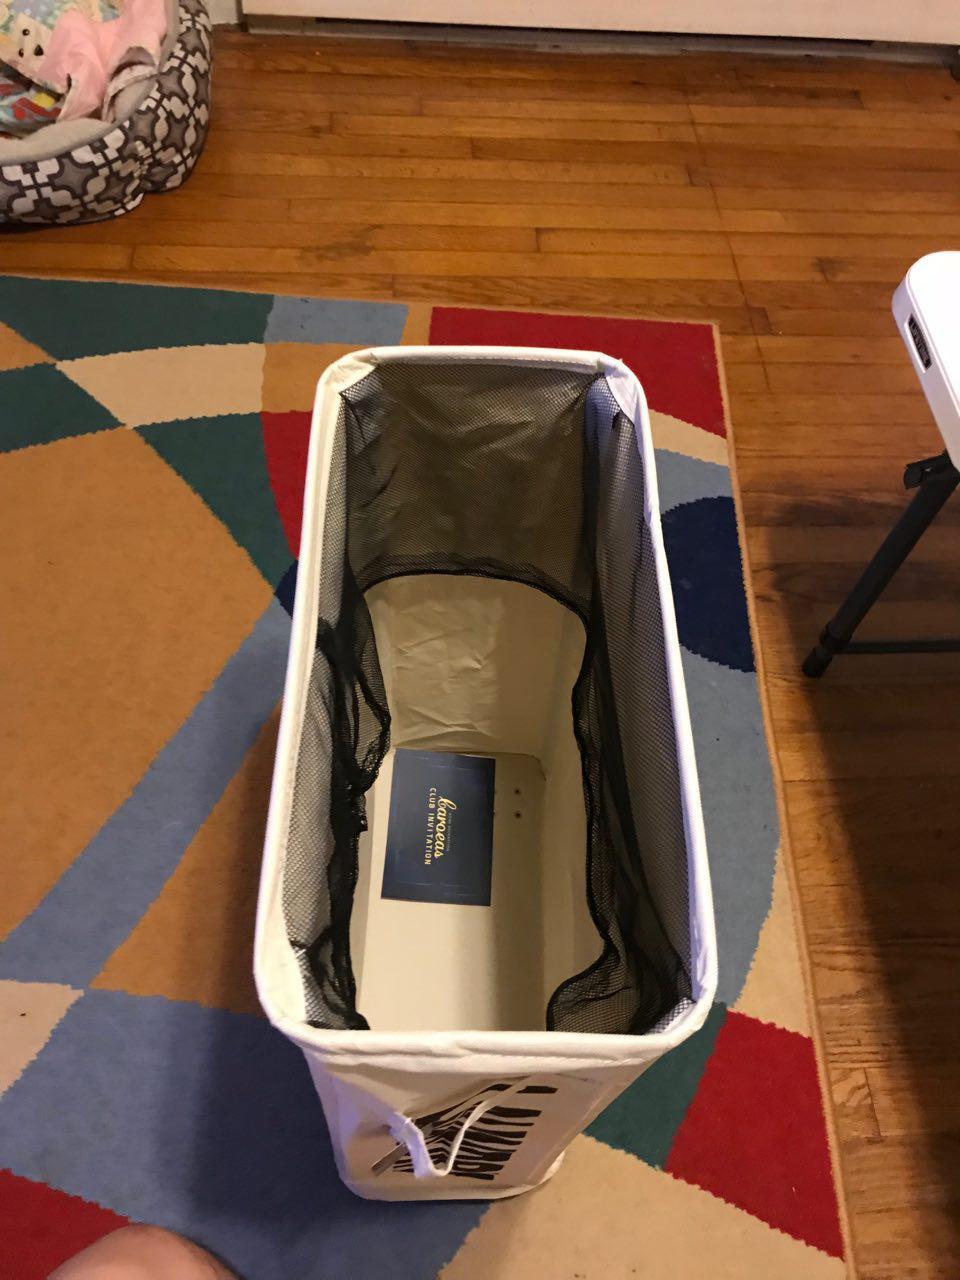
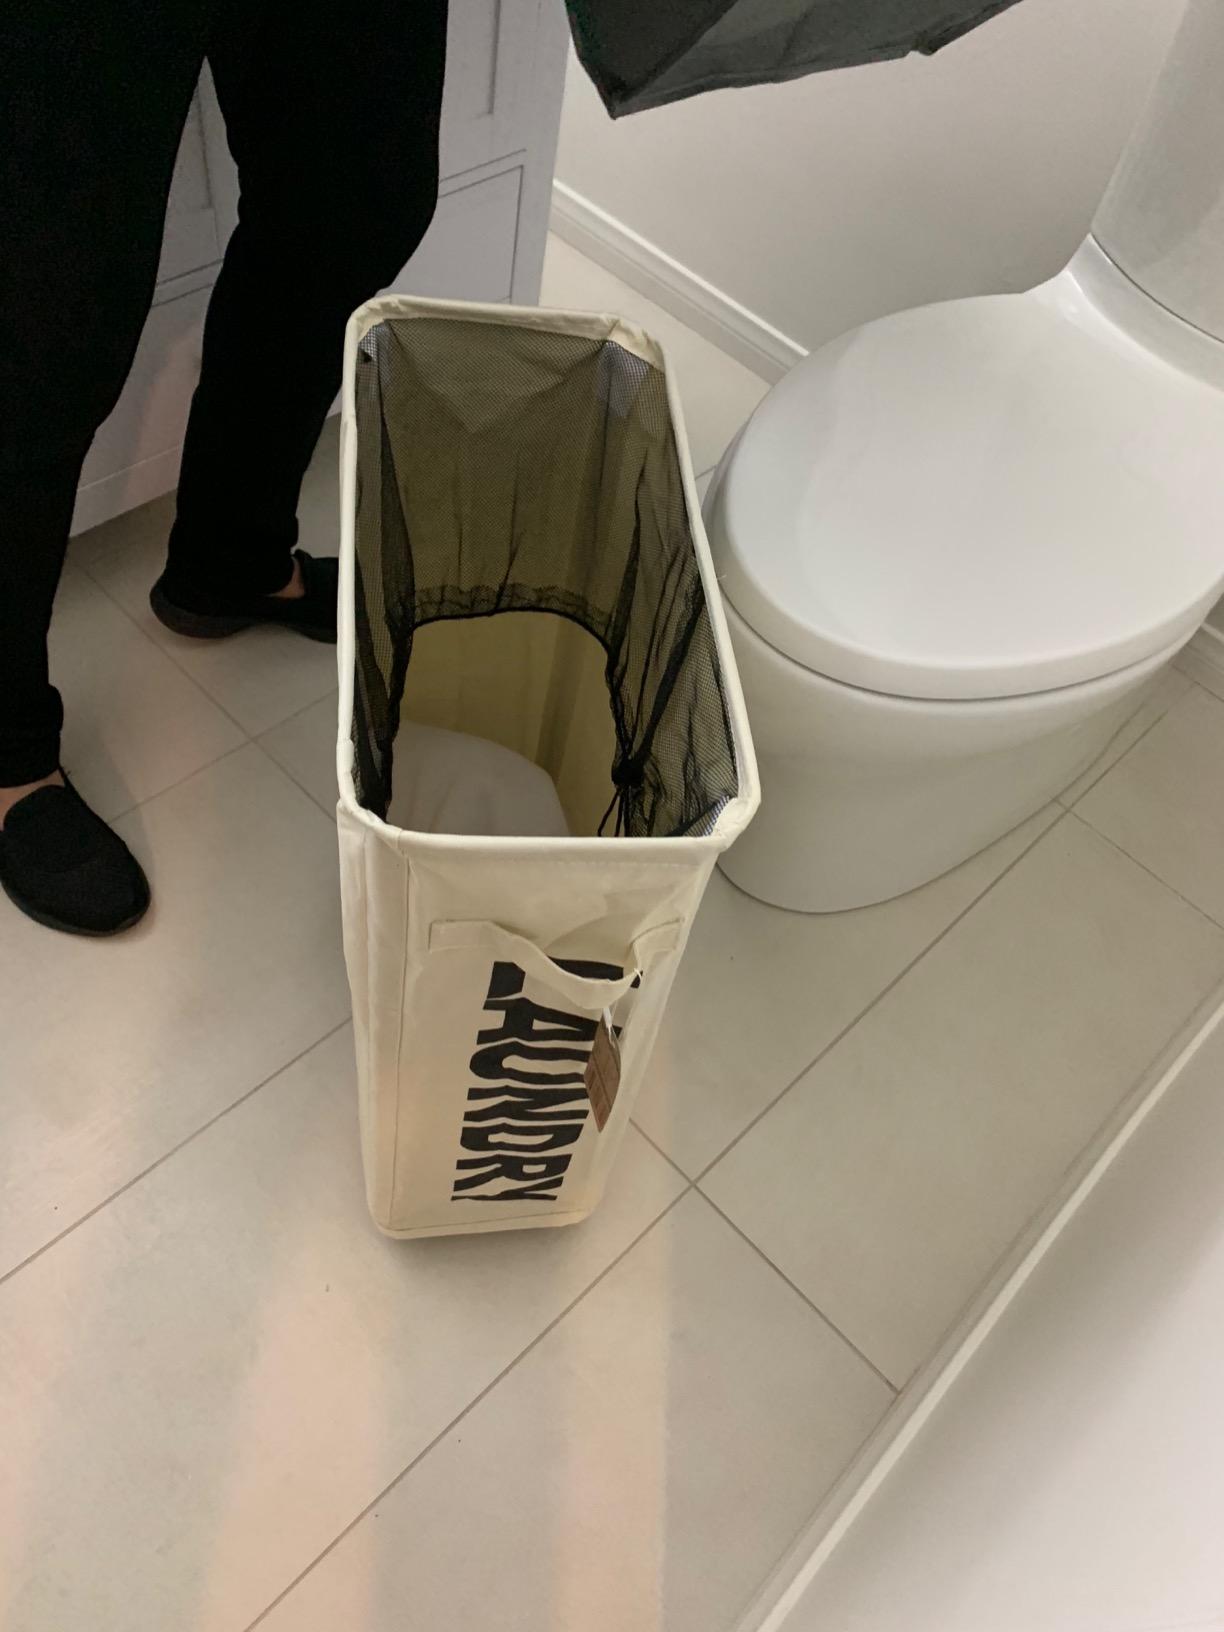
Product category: items_hamper
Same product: yes